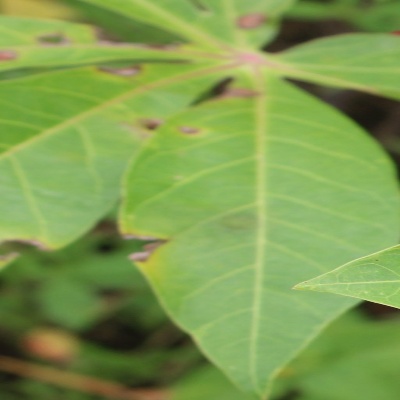
Crop: Cassava
Condition: brown spot